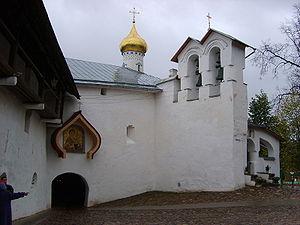
Un starets, stariets ou staretz, est le patriarche d'un monastère orthodoxe russe, où il est à la fois conseiller et enseignant. Les starets ont souvent été des maîtres spirituels charismatiques, et leur sagesse provenait plus de leur intuition que de leur expérience.